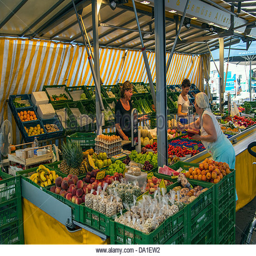
fruits and vegetable stall in a public market